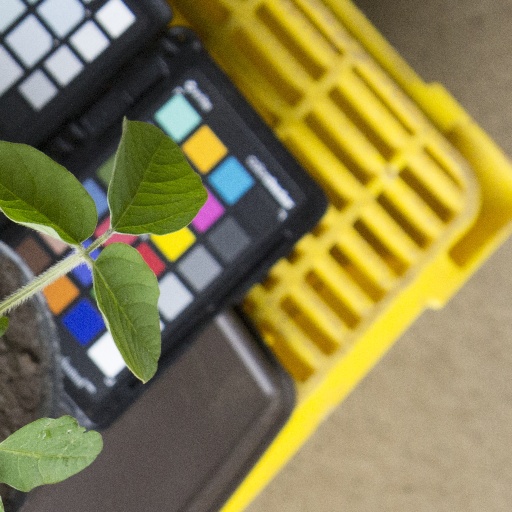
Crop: soybean